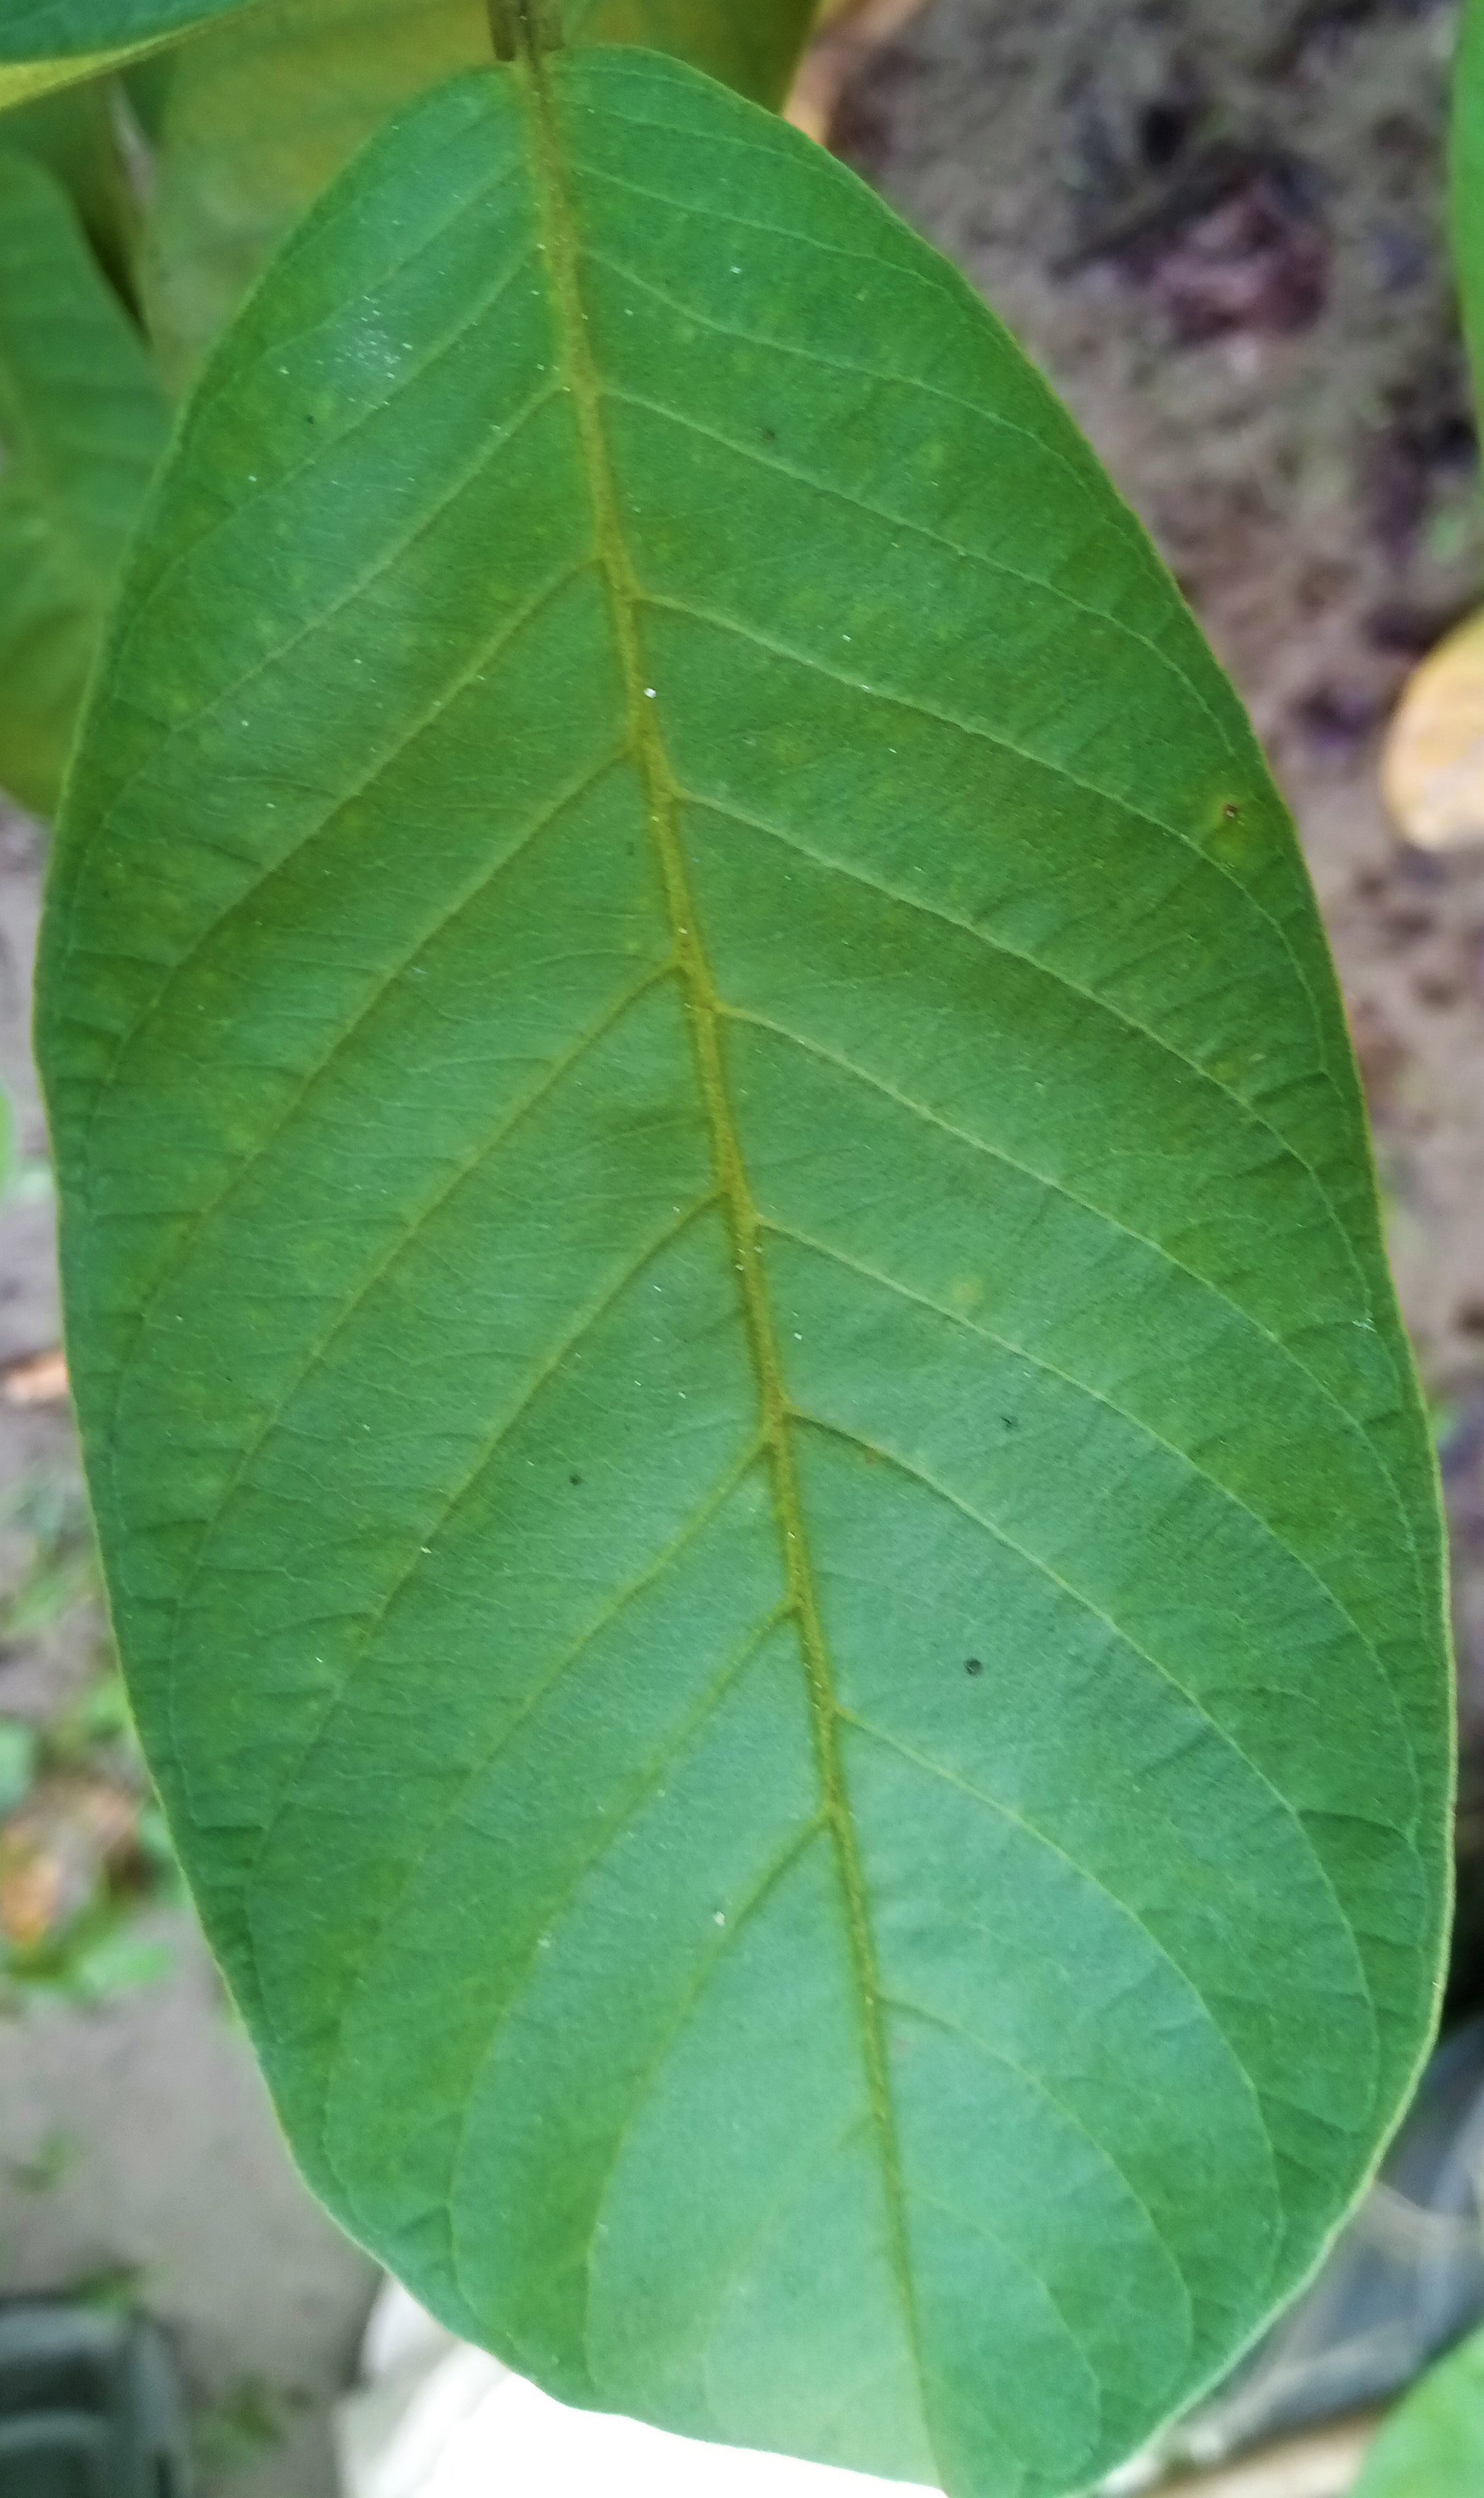
Label: Disease Free